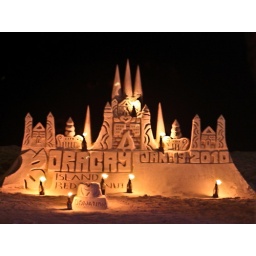
This sand castle lit by kerosene lamps also add to the festive mood of Boracay during night time . . .